Tropic Thunder

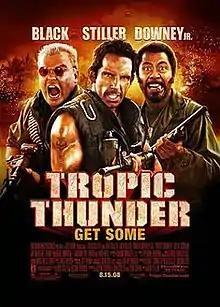
Theatrical release poster

Tropic Thunder is a 2008 satirical action comedy film directed by Ben Stiller, who wrote the screenplay with Justin Theroux and Etan Cohen. The film stars Stiller, Jack Black, Robert Downey Jr., Jay Baruchel, and Brandon T. Jackson as a group of prima donna actors making a Vietnam War film. When their frustrated director (Steve Coogan) drops them in the middle of a jungle and dies in an accident, they are forced to rely on their acting skills to survive the real action and danger. "Tropic Thunder" parodies many prestigious war films (specifically those based on the Vietnam War), the Hollywood studio system, and method acting. The ensemble cast includes Nick Nolte, Danny McBride, Matthew McConaughey, Bill Hader, and Tom Cruise.